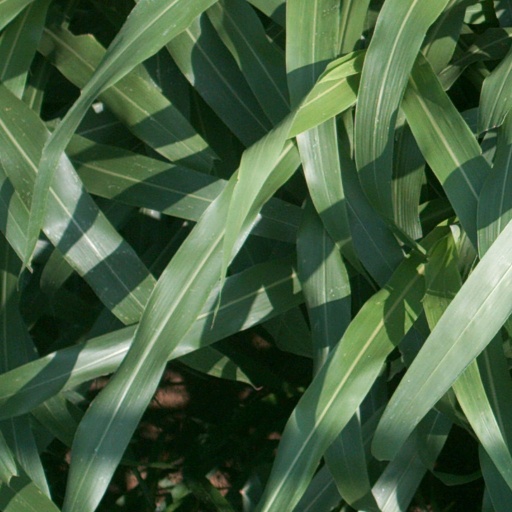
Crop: sorghum